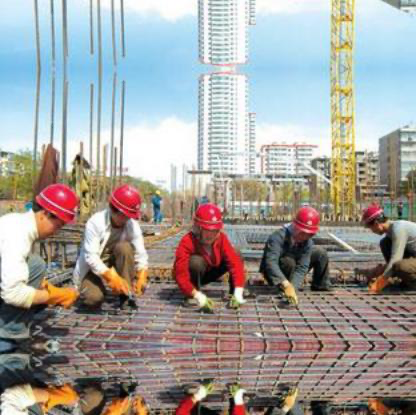
Objects in the image:
label: helmet
label: helmet
label: helmet
label: helmet
label: helmet